Rotebro

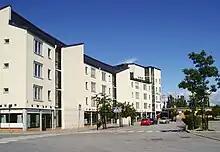
Rotebro

Rotebro is a neighbourhood of Sollentuna Municipality, Stockholm County, Sweden, and is part of Stockholm. It is divided into two parts, Rotsunda and Gillbo, by the railway.